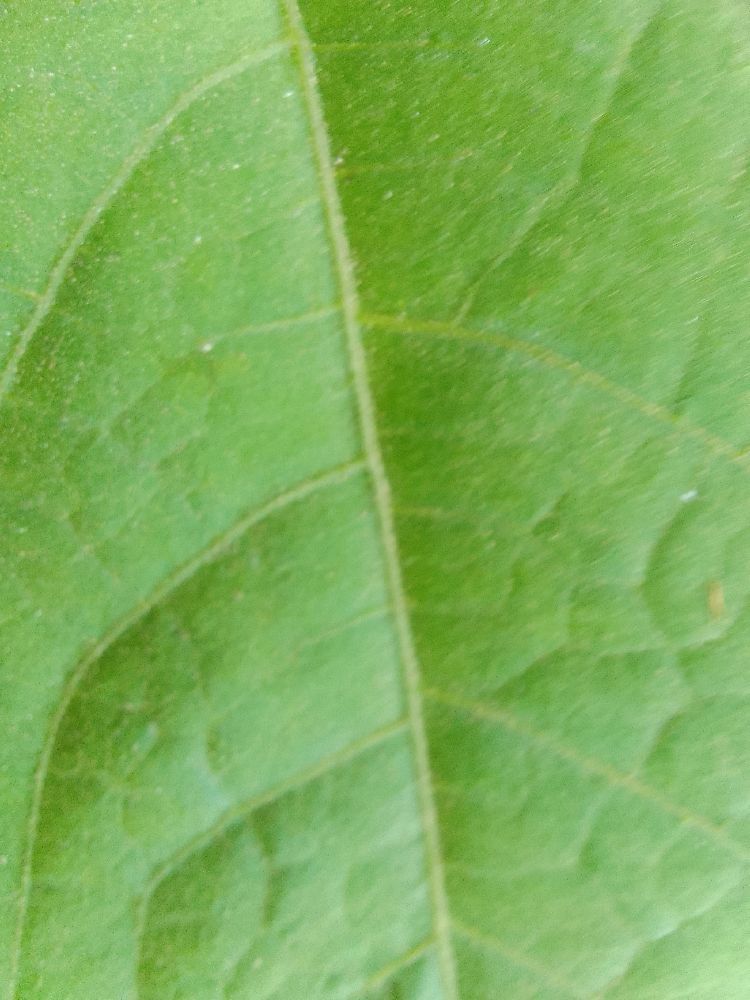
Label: healthy